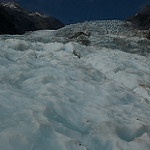
Label: glacier